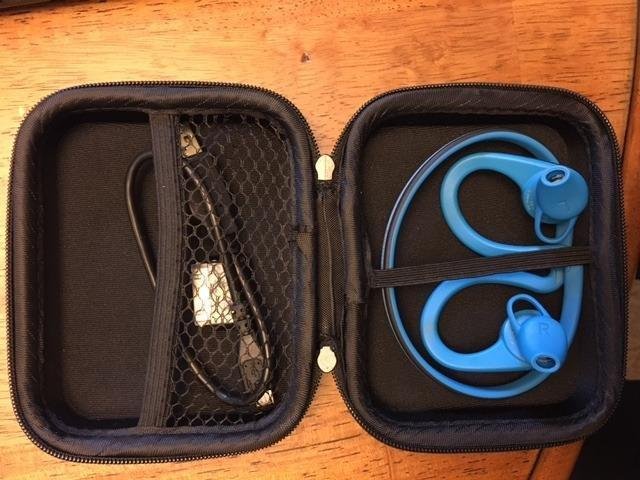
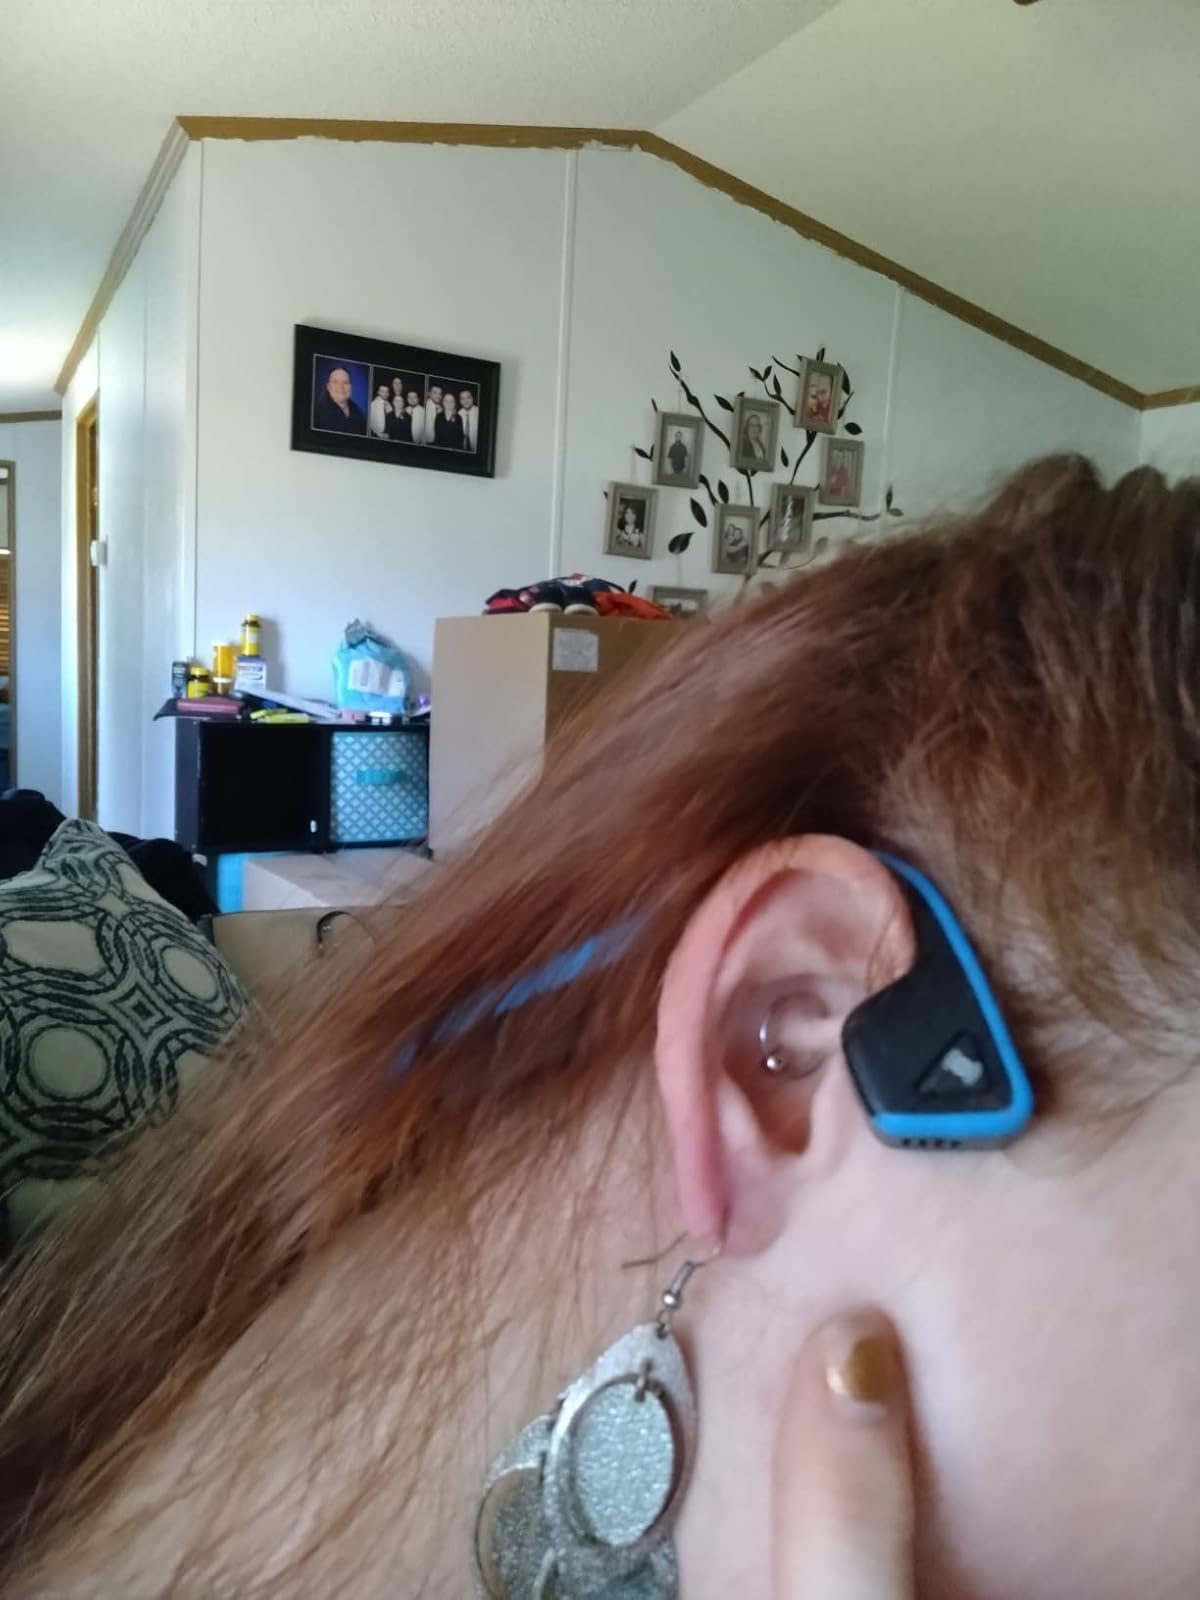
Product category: headphones
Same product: no